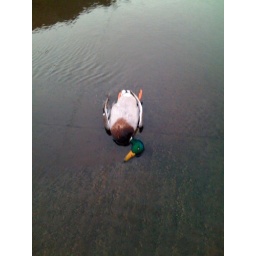
Dead duck in the LA river 2